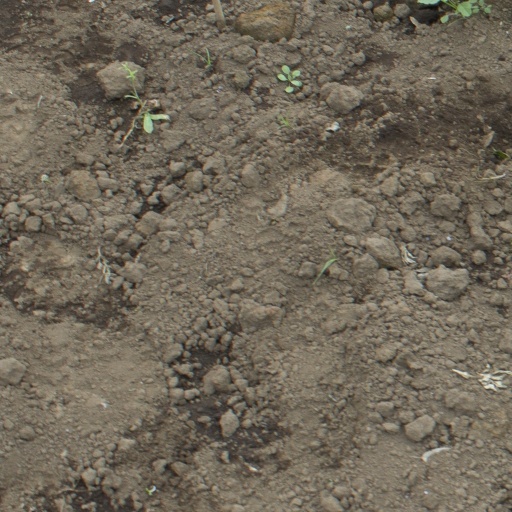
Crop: soybean